Meteorological history of Hurricane Wilma

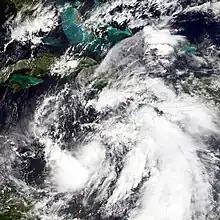
Tropical Depression Twenty-Four on October 16

During the second week of October, an unusually large, monsoon-like lower-level circulation and a broad area of disturbed weather developed over much of the Caribbean Sea. The system was enhanced by diffluence from an upper-level low across the southwestern Atlantic. By October 13, a broad area of low pressure developed and persisted about southeast of Jamaica, possibly aided by the passage of tropical waves through the area at the time. Convection increased and became slightly better organized, though upper-level wind shear initially prevented development. The system drifted westward, and early on October 14, the convection became more concentrated and a little better organized as upper-level wind shear lessened slightly.